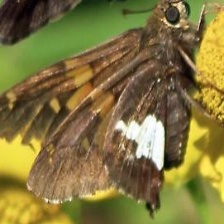
Species: SILVER SPOT SKIPPER